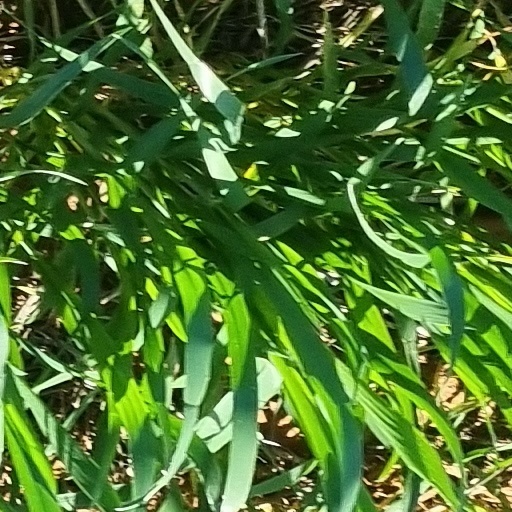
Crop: wheat